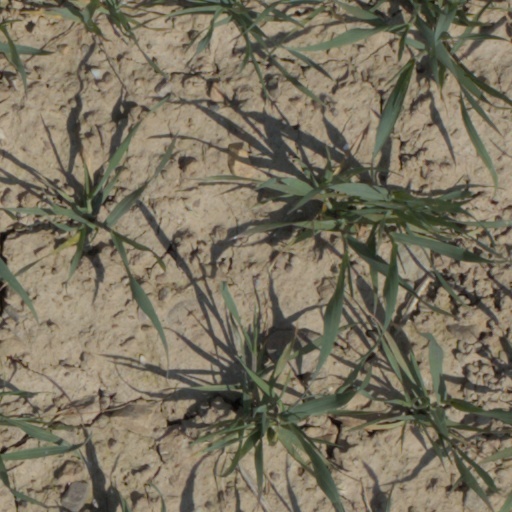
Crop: wheat